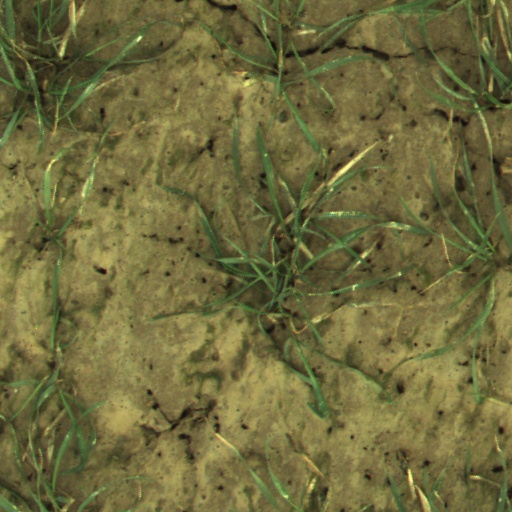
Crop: wheat